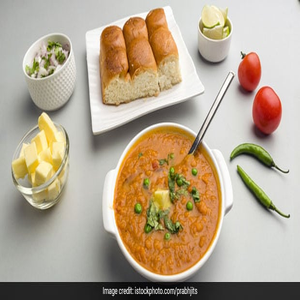
Dish: pavbhaji